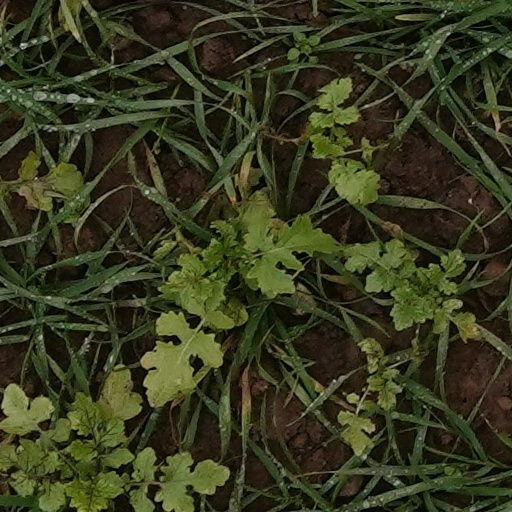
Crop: wheat